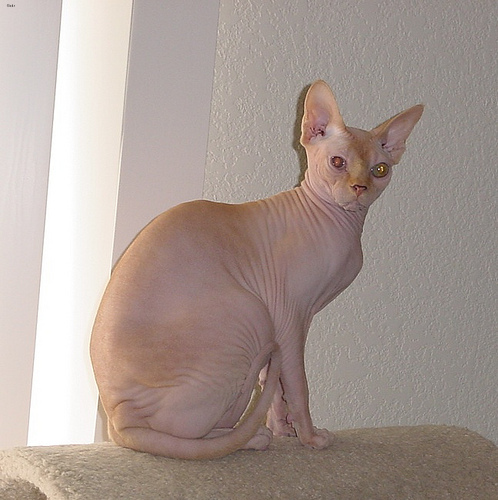
Animal: cat
Breed: Sphynx